Kakaban

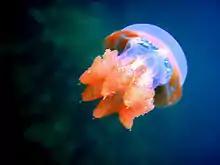
One of the harmless-to-humans jellyfish of Kakaban

In the middle of this island is a mangrove-fringed lake, slightly above sea level, where thousands of jellyfish live, making it interesting for diving. The jellyfish consist of four different species which do not have the ability to harm humans with their stinging cells. They are "Aurelia aurita" with a transparent body, "Tripedalia cystophora" which is fingertip size, "Mastigias papua" is like a green-brown bulb, and "Cassiopea ornata" which is an upside-down jellyfish with upright tentacles. Although they cannot sting humans, they still have poison and can sting their prey. Similar lakes exist in the Philippines (Siargao), and in Palau, with Jellyfish Lake being the best known.